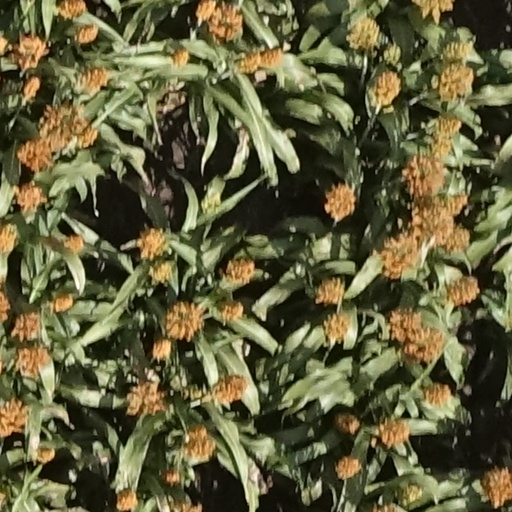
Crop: sorghum